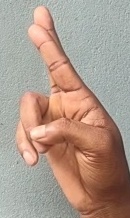
ASL sign: R